Gijón

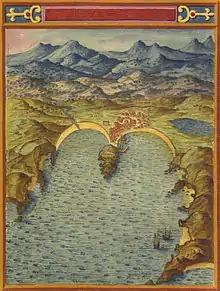
View of Gijón

The first evidence of human presence in what is known nowadays as the municipality of Gijón is located on Monte Deva, where there exists a series of tumuli, and on Monte Areo, where there are some neolithic dolmens. These dolmens were discovered in 1990 and were supposedly built around 5000 BC.